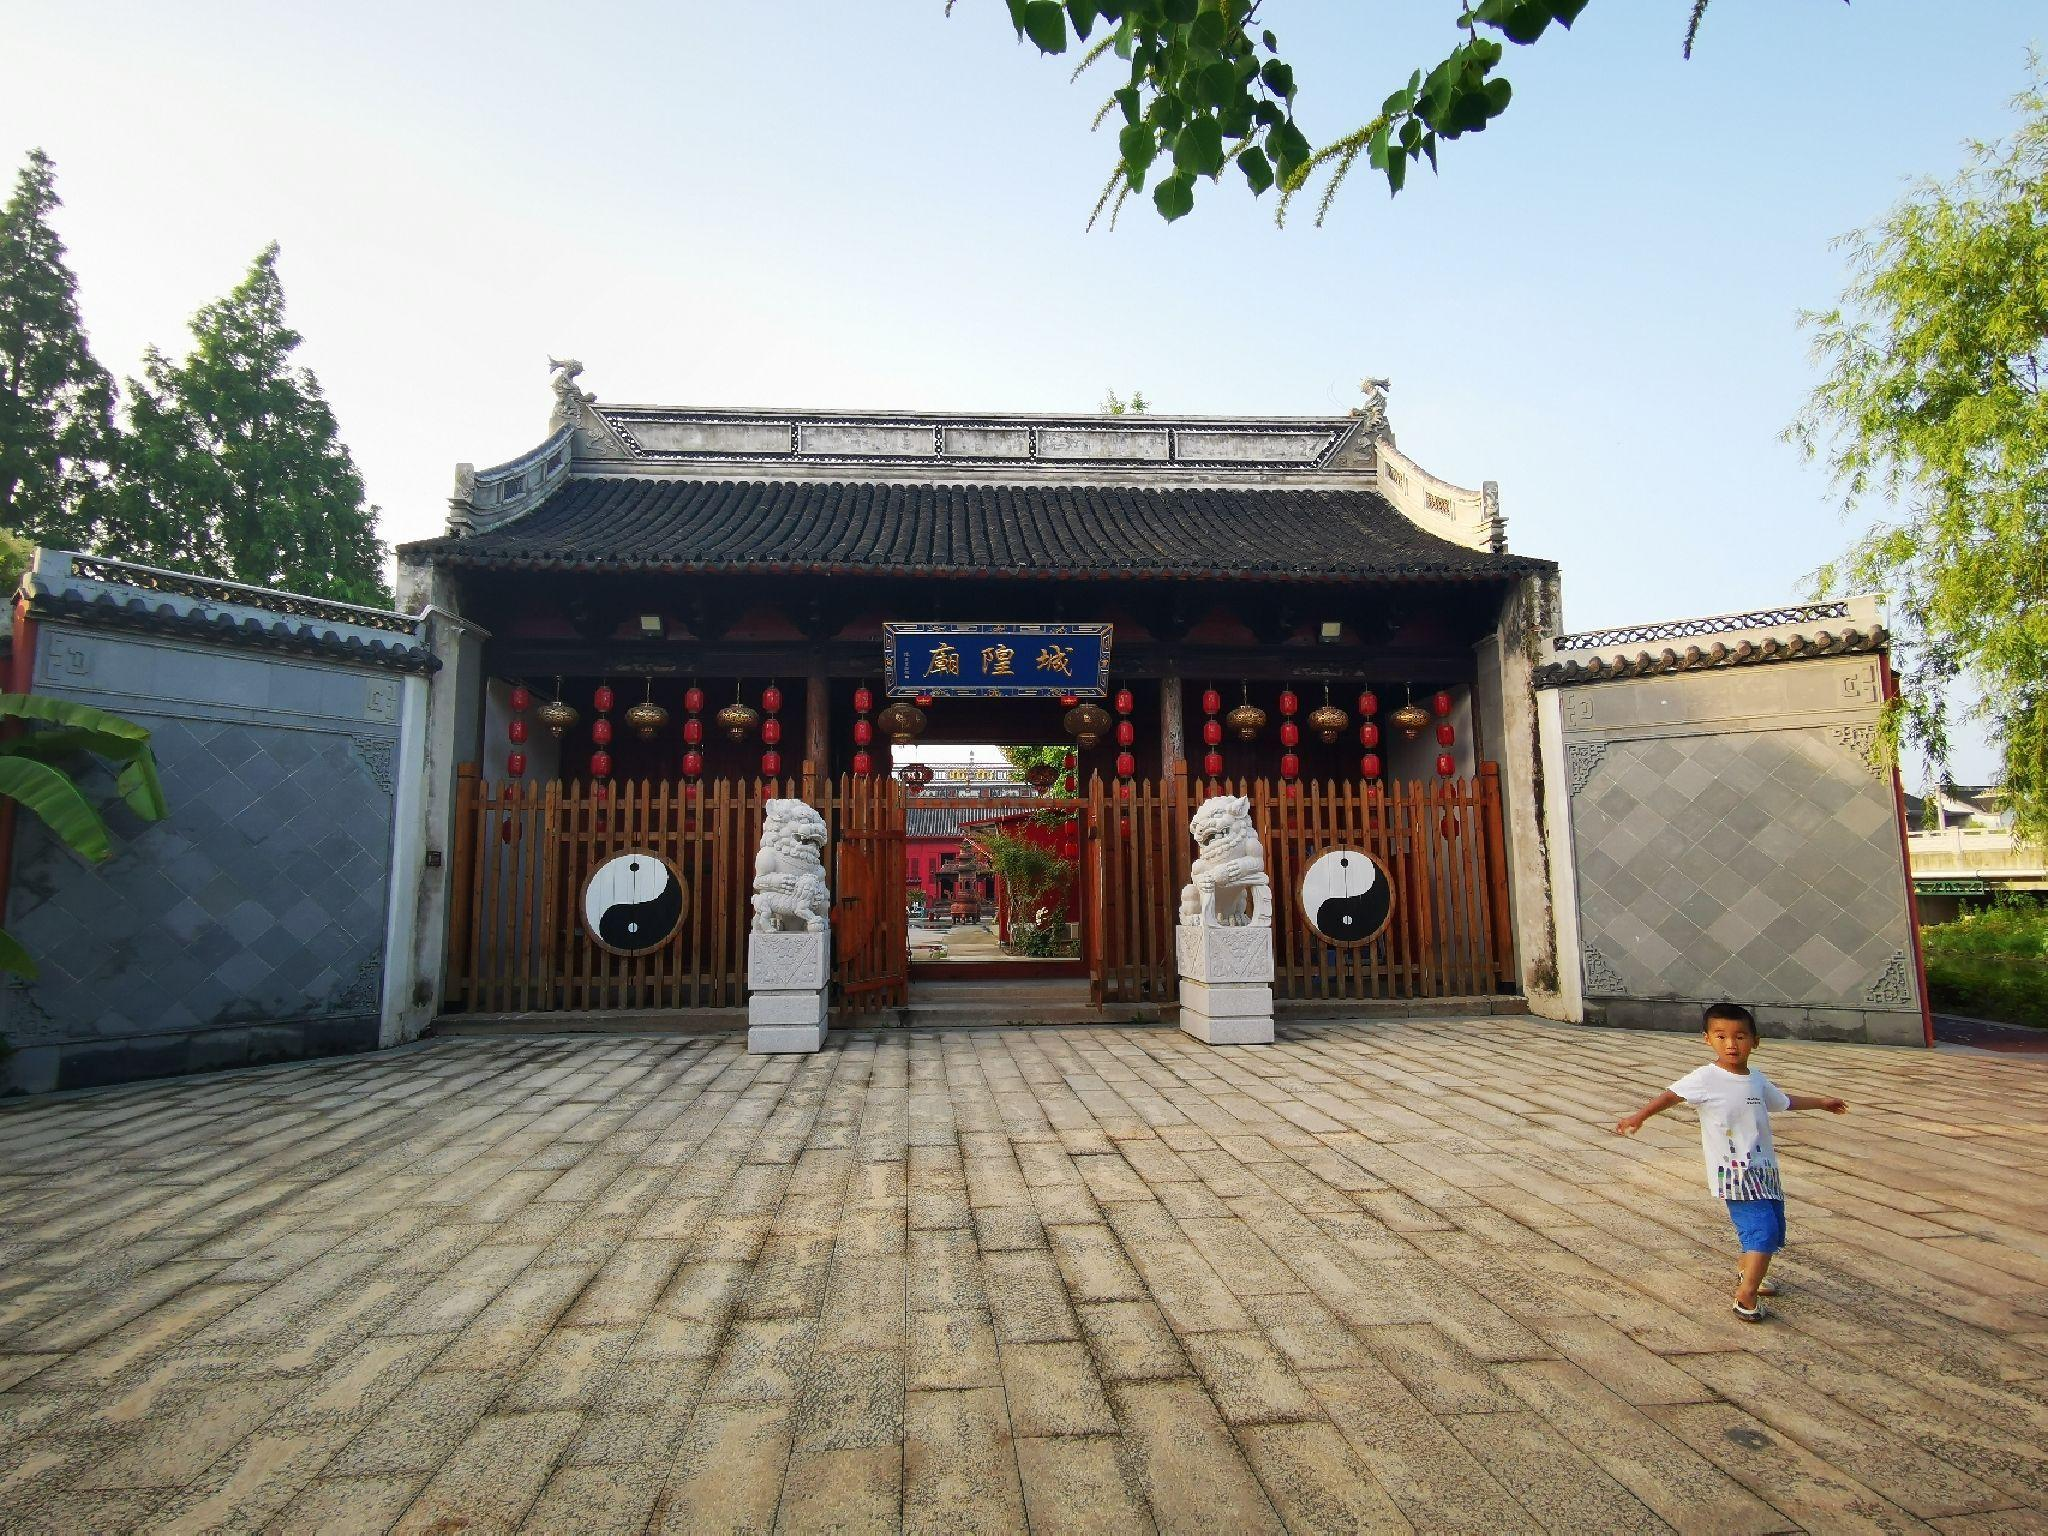
地标名称：章堰城隍庙
所在城市：上海市·青浦区